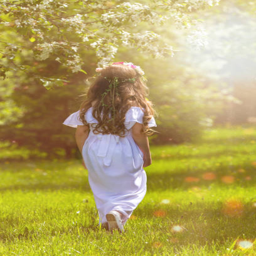
person in a blooming orchard on a spring day